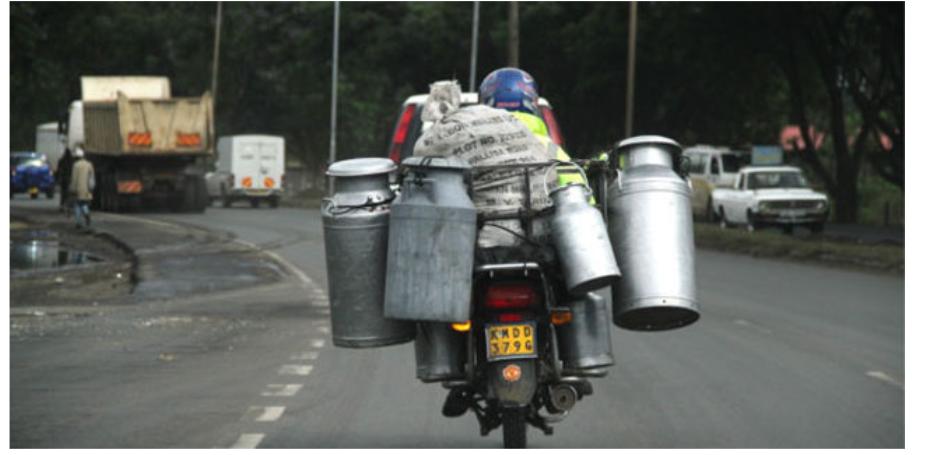
Dereva wa pikipiki ambaye amevaa kofia ya rangi ya [cs] blue [cs], amefunga galani za maziwa juu ya pikipiki pamoja na gunia na mbele yake kuna magari ndogo na trela kubwa.